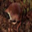
Label: shrew